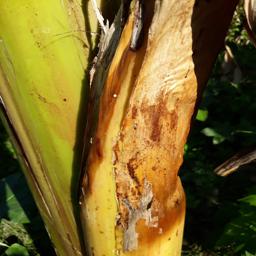
Label: PSEUDOSTEM WEEVIL